United Airways

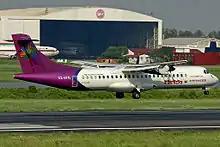
United Airways ATR 72-200

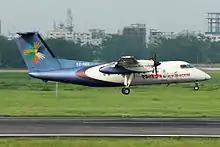
United Airways Bombardier Dash 8–100

United Airways operated all economy cabin seats in all of its aircraft. In-flight meals were provided on international flights, whereas juices and confectioneries were provided on domestic flights. None of its aircraft were equipped with in-flight entertainment. It had an in-flight magazine called "Welcome Bangladesh".